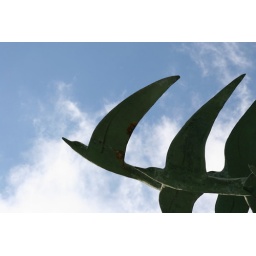
Iron sculpture outside a office building in Leeds city centre(west yorkshire)